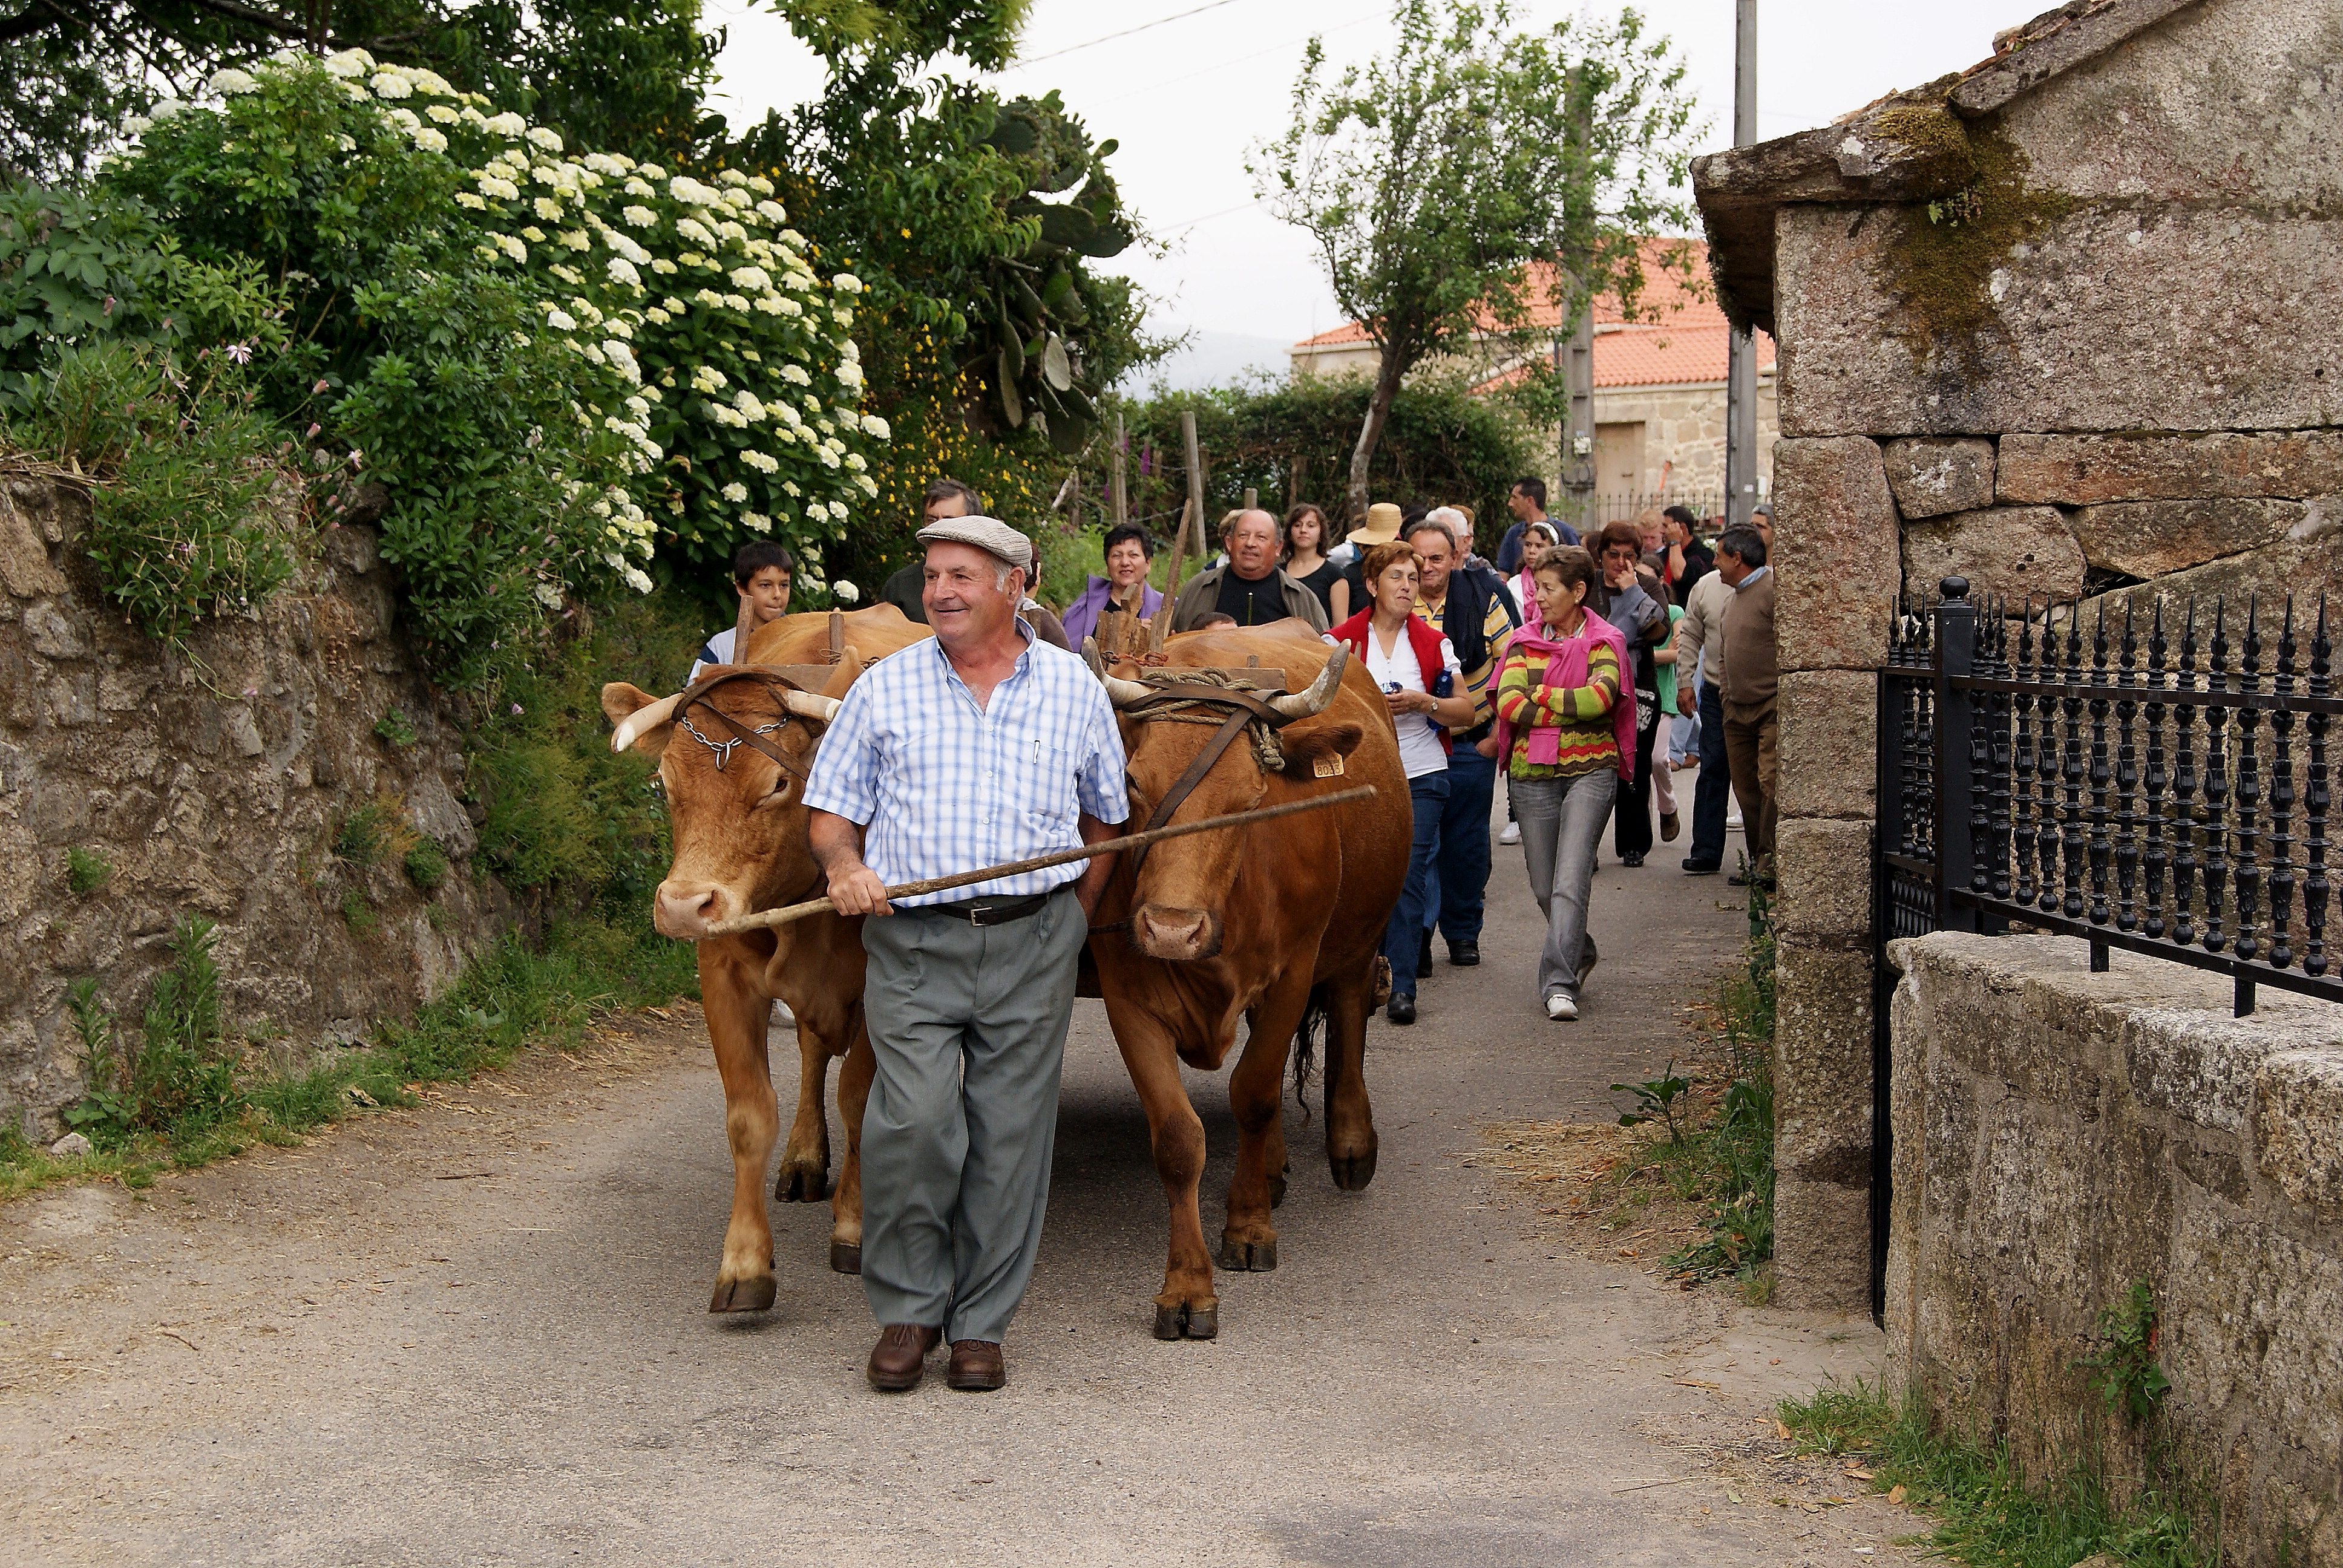
people, farm, village, tourism, galicia, pontevedra, ggl1, alama, galiciarural, rutadaliberdade, festadocarro, pack animal, cattle like mammal